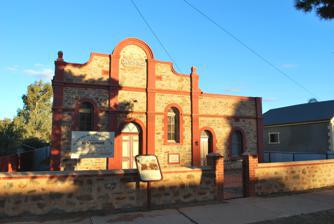
Building: Broken Hill Synagogue
Country: Australia
Year built: 1911
Broken Hill Synagogue Former Broken Hill Synagogue, 2009 Religion Affiliation Judaism Ecclesiastical or organisational status Closed Ownership Broken Hill Historical Society Inc.; Synagogue of The Outback Museum (SOTOM) Year consecrated 1911 ( 1911 ) Status Synagogue of the Outback Museum Broken Hill Historical Society Location Location 165 Wolfram Street, Broken Hill , City of Broken Hill , New South Wales Country Australia Location in Broken Hill , New South Wales Geographic coordinates 31°57′25″S 141°27′34″E / 31.9569°S 141.4595°E / -31.9569; 141.4595 Architecture Groundbreaking 30 November 1910 ( 1910-11-30 ) Completed 1911 ; 114 years ago ( 1911 ) New South Wales Heritage Register Official name: Broken Hill Synagogue; Historical Society Type State heritage (built) Designated 2 April 1999 Reference no. 675 Type Synagogue Category Religion The Broken Hill Synagogue is a heritage-listed former synagogue and now museum at 165 Wolfram Street, Broken Hill , in the Far West of New South Wales , Australia. The property is owned by the Broken Hill Historical Society. It now houses the Synagogue of the Outback Museum . It was added to the New South Wales State Heritage Register on 2 April 1999. History The Broken Hill Synagogue is one of only three purpose-built synagogues in rural New South Wales. A Jewish community began to develop in Broken Hill in the 1880s. The Jewish cemetery was consecrated on 17 May 1891, with the founders of the Broken Hill Hebrew Congregation arriving after 1891. The synagogue was established "almost exclusively" by Jews of Lithuanian and Ukrainian backgrounds, such that Jewish life in Broken Hill "reflected the orthodox practice of nineteenth century Russian Jewry". A meeting in 1900 decided to establish a formal congregation and build a synagogue at Broken Hill. Initial attempts to raise building funds were unsuccessful, but found success later that decade, and a site was purchased in July 1907. From 1900 until the completion of the synagogue, Jewish services were held in the Masonic Hall. The foundation stone for the synagogue was placed on 30 November 1910, and the synagogue was consecrated on 26 February 1911. The synagogue's Torah scrolls were presents from the Adelaide congregation. The debt from the building's construction had been paid off by October 1914. By 1961, the number of identifiable Jews in Broken Hill had decreased to fifteen. The synagogue closed in 1962, with the Sefer Torah scrolls transferred to the Yeshiva in the Melbourne suburb of St Kilda . The building had fallen into disrepair and was described as "derelict" at the time of its closure. Following the synagogue's closure, the building served as a private residence. It was purchased by the Broken Hill Historical Society in 1990, who restored the property. It now serves as the Synagogue of the Outback Museum and houses the Broken Hill Historical Society. A replica Sefer Torah was installed in the museum in 2017. The building suffered $140,000 in hailstorm damage in 2017. Despite advocacy by the state opposition, it was overlooked by the state government for heritage funding to cover the repairs in the 2017 budget. Heritage listing Broken Hill Synagogue was listed on the New South Wales State Heritage Register on 2 April 1999. See also New South Wales portal Judaism portal Judaism in Australia History of Broken Hill List of synagogues in Australia References